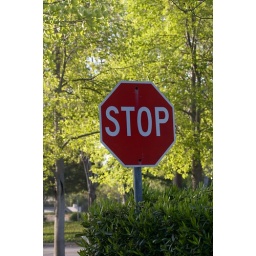
Stop sign in green